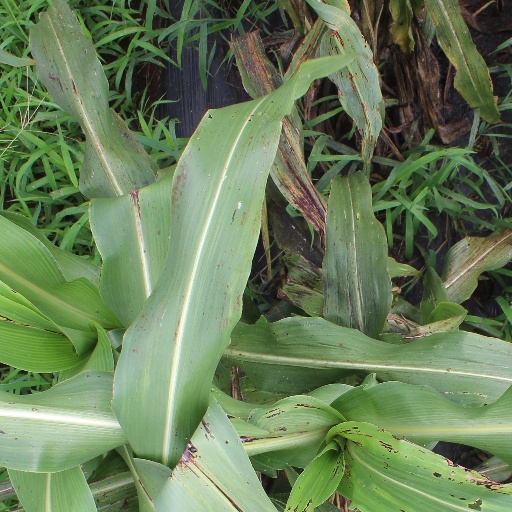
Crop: sorghum